Herm Edwards

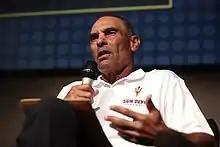
Edwards as Arizona State Sun Devils head coach in 2019

On December 3, 2017, Edwards was named the head coach of the Arizona State football team. Edwards earned his first win with Arizona State on September 1, 2018, against the UTSA Roadrunners. He earned his first win against a ranked opponent on September 8, 2018, against the 15th-ranked Michigan State Spartans. Arizona State finished with a 7–6 record in Edwards' first season.